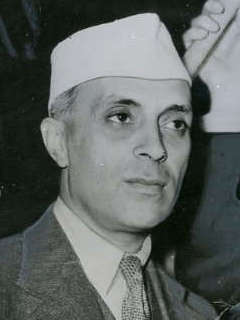
ชวาหะร์ลาล เนห์รู

|name = ชวาหะร์ลาล เนห์รู
|image = Jawaharlal Nehru 1946.jpg
|birth_place = อัลลอฮาบาด, สหมณฑลแห่งอัคราและอุธ, บริติชอินเดีย
|death_place = นิวเดลี, อินเดีย
|office = ประธานมนตรีอินเดีย คนที่ 1
|term_start = 15 สิงหาคม 1947
|term_end = 27 พฤษภาคม 1964
|president = ราเชนทร์ ปรสาทสรวปัลลี ราธากฤษณัน
|governor-general = หลุยส์ เมานต์แบ็ทแตน เอิร์ลเมานต์แบ็ทแตนแห่งพม่า|หลุยส์ เมานต์แบ็ทแตนC. Rajagopalachari
|predecessor = "ตั้งตำแหน่งใหม่"
|successor = Gulzarilal Nanda (รักษาการ)
|office2 = รัฐมนตรีกระทรวงกิจการต่างประเทศแห่งอินเดีย
|term_start2 = 15 สิงหาคม 1947
|term_end2 = 27 พฤษภาคม 1964
|predecessor2 = "ตั้งตำแหน่งใหม่"
|successor2 = Gulzarilal Nanda
|office3 = รัฐฐมนตรีกระทรวงการคลังแห่งอินเดีย
|term_start3 = 8 ตุลาคม 1958
|term_end3 = 17 พฤศจิกายน 1959
|predecessor3 = T. T. Krishnamachari
|successor3 = Morarji Desai
|nationality = อินเดีย
|profession = ทนายความ
|spouse = กมลา เนห์รู
|children = อินทิรา คานธี
|alma_mater = Trinity College, Cambridge
|party = พรรคคองเกรสอินเดีย
|religion = อเทวนิยมIn Jawaharlal Nehru's autobiography, "An Autobiography" (1936), and in the Last Will & Testament of Jawaharlal Nehru, in "Selected Works of Jawaharlal Nehru", 2nd series, vol. 26, p. 612,
|signature = Jawaharlal Nehru Signature.svg
ชวาหะร์ลาล เนห์รู (; ; 14 พฤศจิกายน ค.ศ. 1889 – 27 พฤษภาคม ค.ศ. 1964) รัฐบุรุษของอินเดีย และประธานมนตรีคนแรก หลังได้รับเอกราชจากอังกฤษ ดำรงตำแหน่งเป็นเวลา 17 ปี ตั้งแต่ ค.ศ. 1947 จนกระทั่งถึงแก่อสัญกรรมในตำแหน่งเมื่อ ค.ศ. 1964
ชวาหะร์ลาล เนห์รู เป็นผู้ใกล้ชิด และร่วมเรียกร้องเอกราชให้กับอินเดียร่วมกับมหาตมา คานธี และมักมีบทบาทโดดเด่นขึ้นจนได้รับสืบทอดเป็นทายาททางการเมือง โดยรับตำแหน่งประธานพรรคคองเกรสอินเดียสืบต่อจากคานธี
ในปี ค.ศ. 1955 เนห์รู เป็นบุคคลหลักที่ร่วมก่อตั้งขบวนการไม่ฝักใฝ่ฝ่ายใด (Non-Aligned Movement - NAM) กลุ่มประเทศไม่ฝักใฝ่ฝ่ายใด
ชวาหะร์ลาล เนห์รู สมรสกับนางกมลา คาอุล มีบุตรสาวคนเดียวคือ อินทิรา คานธี|อินทิรา เนห์รู มีหลานชายชื่อ ราชีพ คานธี บุคคลทั้งสามล้วนเป็นประธานมนตรีของอินเดีย
== ดูเพิ่ม==
* รางวัลชวาหะร์ลาล เนห์รู
== อ้างอิง ==
== แหล่งข้อมูลอื่น ==
* Jawahar Lal Nehru's Biography
* Jawaharlal Nehru University
* Nehru biography at Harappa.com
* India Today's profile of Nehru
* Nehru's legacy to India
หมวดหมู่:นักการเมืองอินเดีย
หมวดหมู่:ประธานมนตรีอินเดีย
หมวดหมู่:นักเขียนชาวอินเดีย
หมวดหมู่:บุคคลจากอลาหาบาด
หมวดหมู่:ตระกูลเนห์รู-คานธี
หมวดหมู่:ชาวแคชเมียร์
หมวดหมู่:นักเคลื่อนไหวเพื่อเอกราชของอินเดีย
หมวดหมู่:ผู้นำในสงครามเย็น